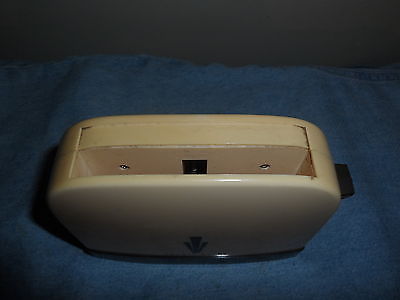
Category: toaster